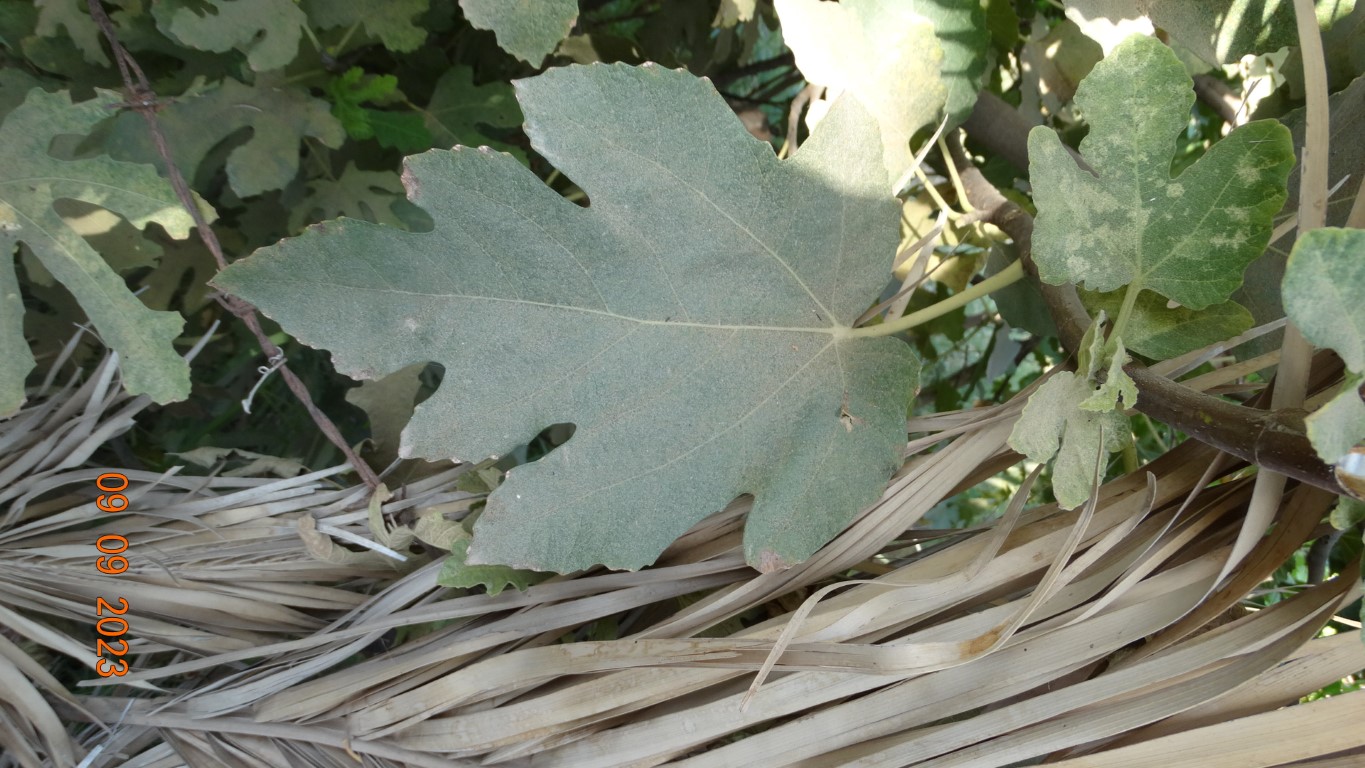
Label: healthy